La princesse de Trébizonde

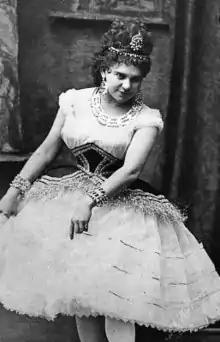
Josefine Gallmeyer as Zanetta posing as a waxwork, in the Vienna production of "La princesse de Trébizonde"

Cabriolo is the proprietor of a sideshow in a travelling funfair. The attractions in the sideshow include a group of waxworks with the highlight an exceptionally beautiful one of the princess of Trébizonde. Among the members of the travelling entertainers are also Cabriolo's sister Paola, who has an act as a "Femme Sauvage", his daughters Zanetta and Regina, and Trémolini, Regina's long suffering sweetheart. While dusting the waxwork of the princess of Trébizonde, Zanetta accidentally breaks its nose off but in order to save the show she offers to impersonate the statue herself. A young nobleman Prince Raphaël and his tutor Sparadrap come to visit the funfair and instead of paying for admission in money the Prince drops a lottery ticket into the collection box to gain entrance to the show. Prince Raphaël falls madly in love with, as he thinks, the waxwork of the princess. The troupe of entertainers are amazed and overjoyed to receive the news that the lottery ticket has won and the prize is – a castle!